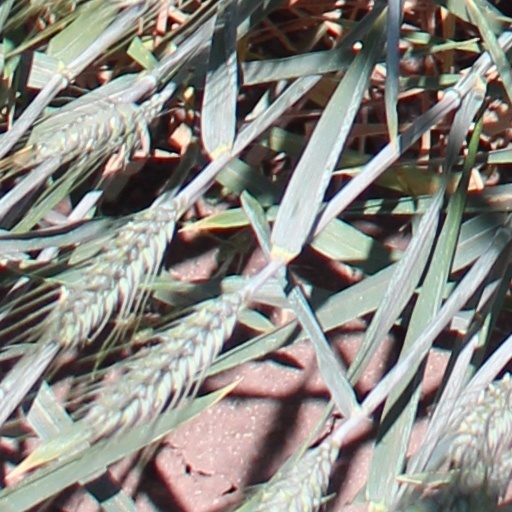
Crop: wheat